Mats Hummels

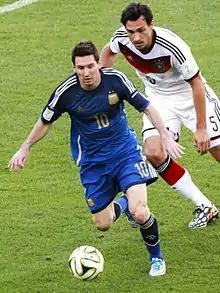
Argentina's Lionel Messi (in blue) battles Hummels for the ball during the final of the 2014 FIFA World Cup.

Hummels was called by the German under-21 national team for the 2009 UEFA European Under-21 Championship; after getting only minimal playing time during the initial four matches, he started as a defensive midfielder in the final, a 4–0 win against England.